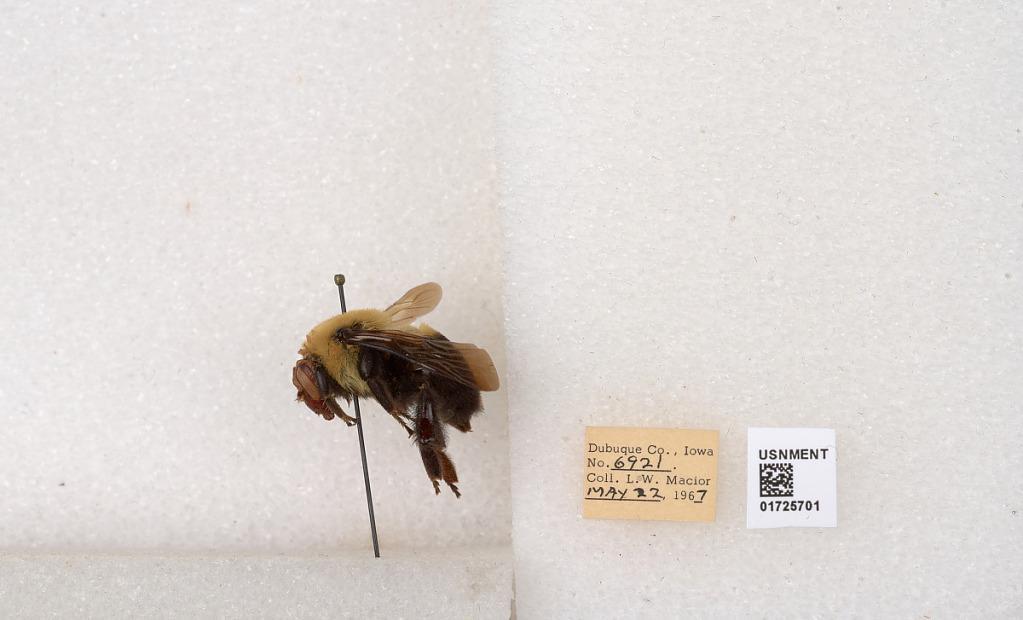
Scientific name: Bombus impatiens Cresson
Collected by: L. Macior
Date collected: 1967-5-22
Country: United States
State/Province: Iowa
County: Dubuque
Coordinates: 42.4688, -90.8825